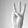
ASL letter: W